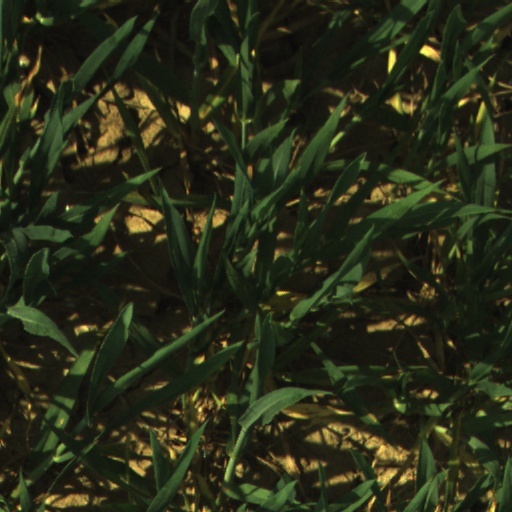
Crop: wheat